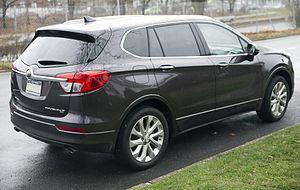
Le Buick Envision est un crossover de la marque américaine Buick.